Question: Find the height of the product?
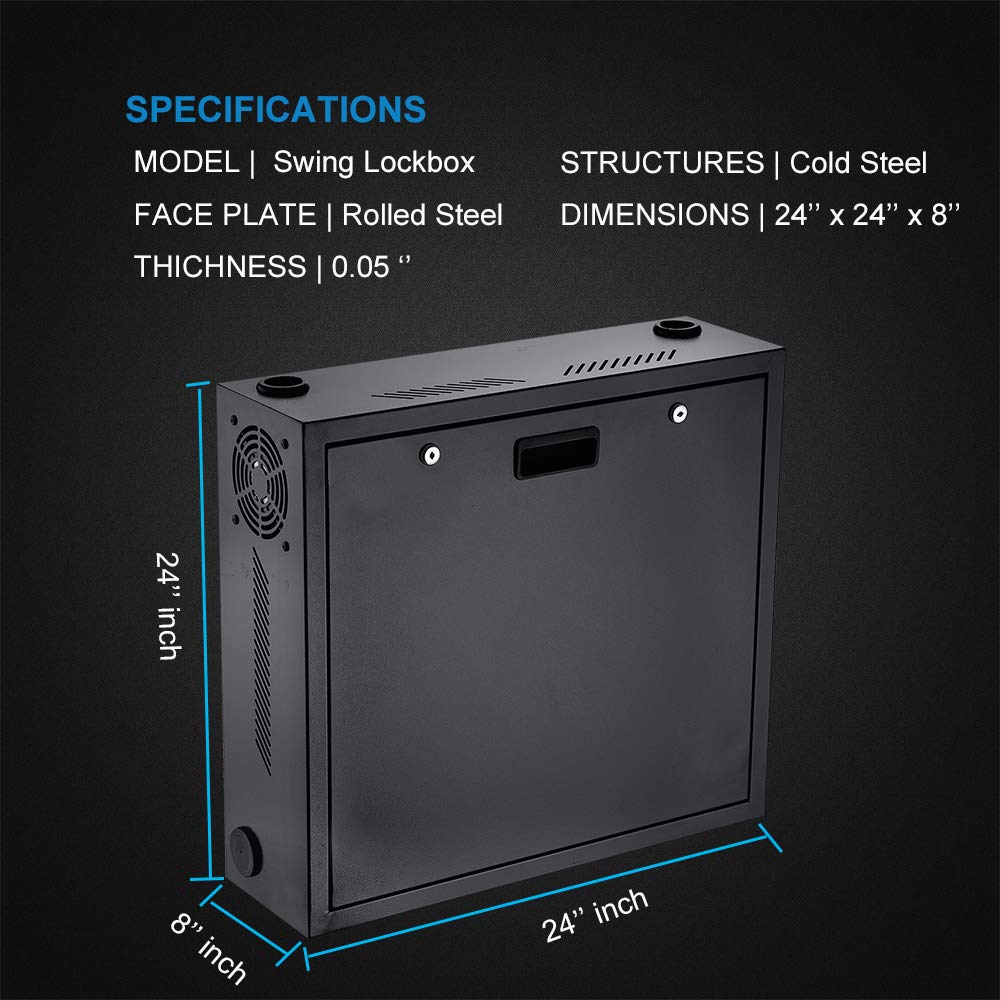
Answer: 24.0 inch